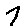
Label: 7